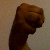
The image shows a hand gesture representing the letter 'M' in Indian Sign Language.